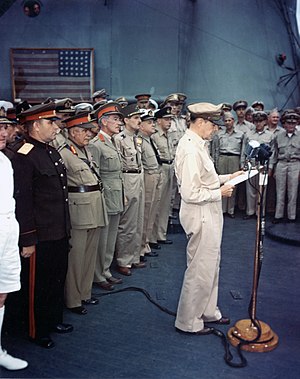
Japans kapitulation / Overgivelse / Starten på besættelsen og overgivelsesceremonien
MacArthur under overgivelsesceremonien. Perrys flag kan ses i baggrunden.
Japans kapitulation den 2. september 1945 betød afslutningen på kampene under 2. verdenskrig. I slutningen af juli 1945 var den kejserlige japanske flåde ude af stand til at udføre operationer og de allieredes invasion af Japan var nært forestående. Mens den japanske krigsledelse officielt udtrykte deres vilje til at kæmpe til den bitre ende, gav de overfor det neutrale Sovjetunionen udtryk for ønsket om en forhandlingsfred med favorable betingelser for japanerne. Samtidig gjorde Sovjetunionen sig klar til at angribe japanerne og derigennem opfylde det løfte, som det havde givet USA og Storbritannien ved Teheran-konferencen og Jalta-konferencen.